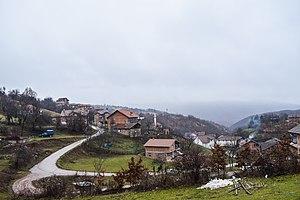
Bidjevo est un village du sud-ouest de la Macédoine du Nord, situé dans la municipalité de Strouga. Le village comptait 170 habitants en 2002. Il est majoritairement albanais.